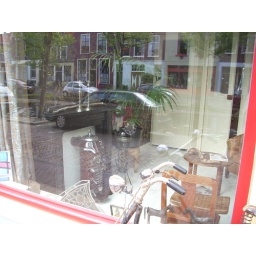
During a bicycle ride trough Delft I spotted this lovely house with a great livingroom in 1920s-1930s style.